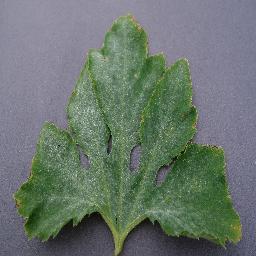
Label: Squash___Powdery_mildew